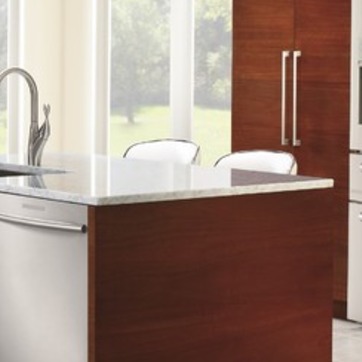
Material: polishedstone